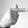
ASL letter: T